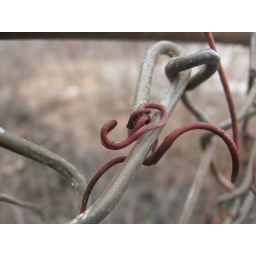
a vine on a chain link fence on the train bridge in montpelier vermont. 4.2.09